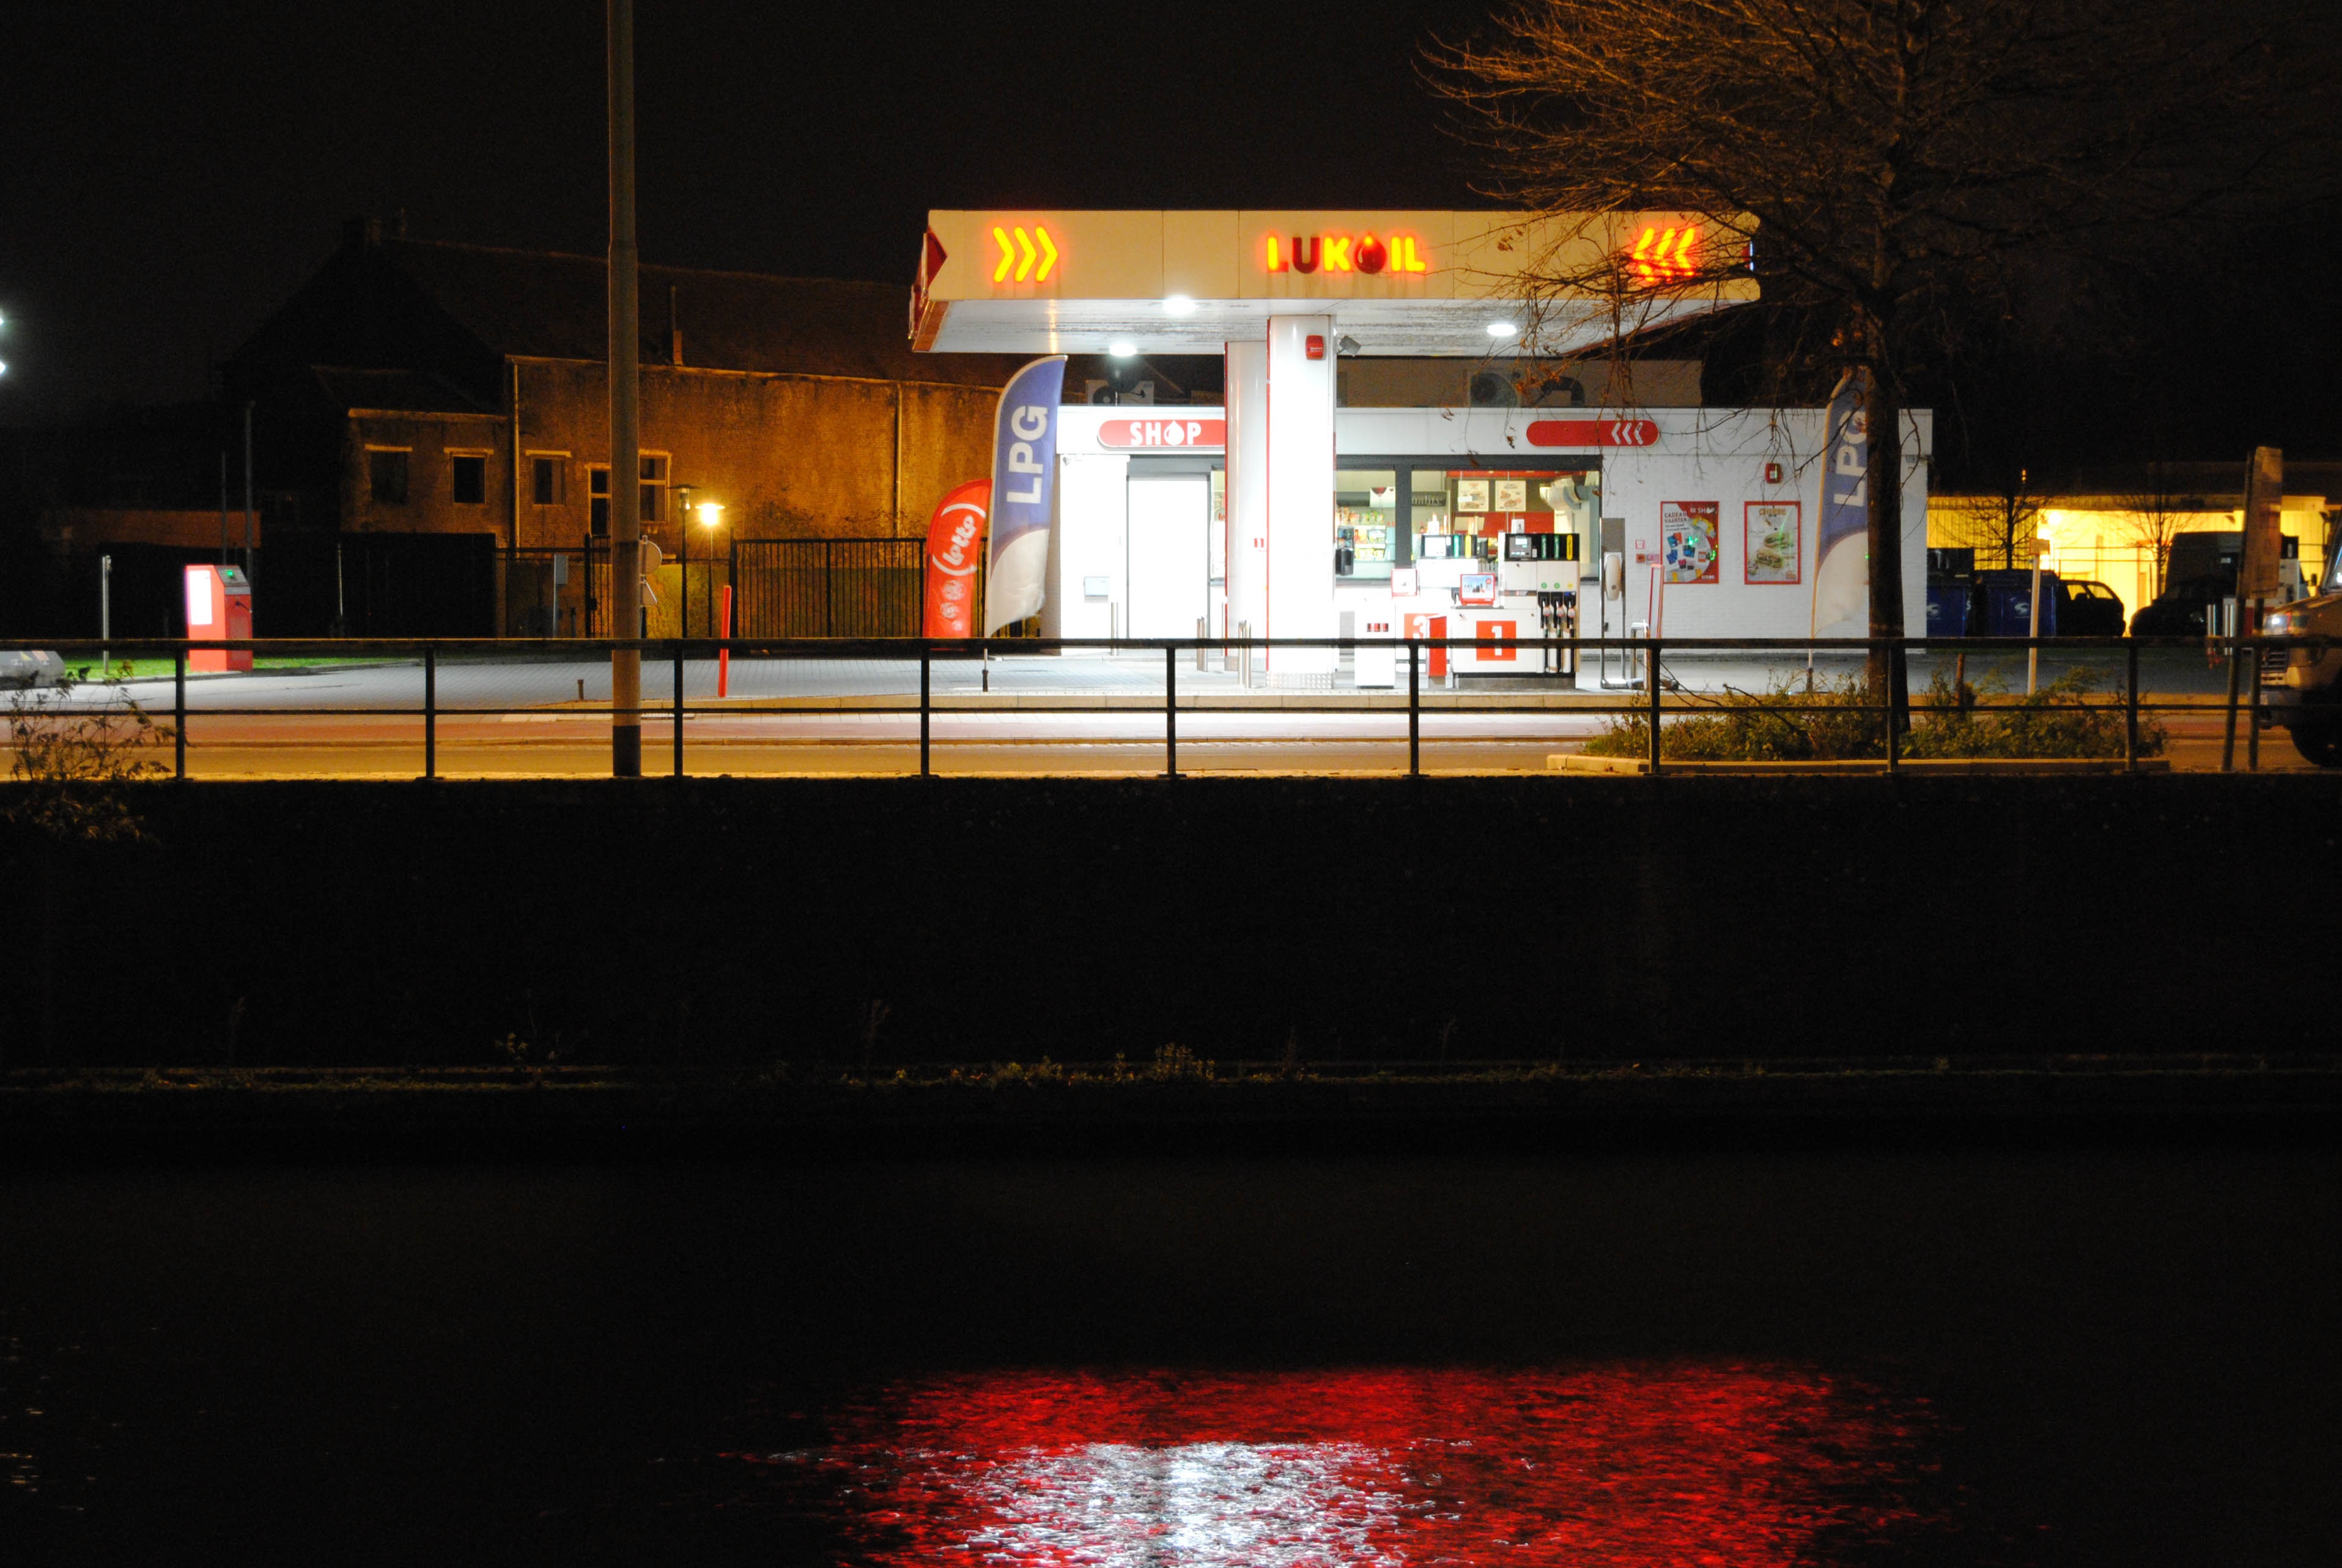
light, night, dusk, evening, reflection, lighting